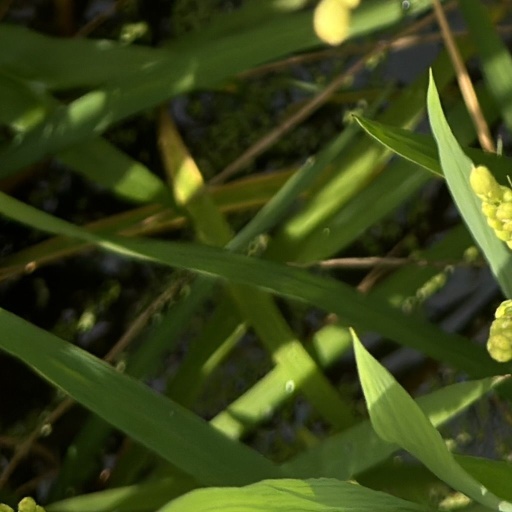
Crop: rice